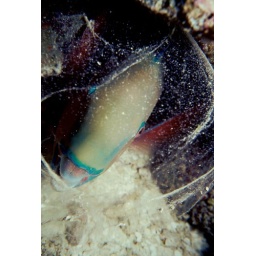
sleeping parrot fish in a protective mucous cocoon.